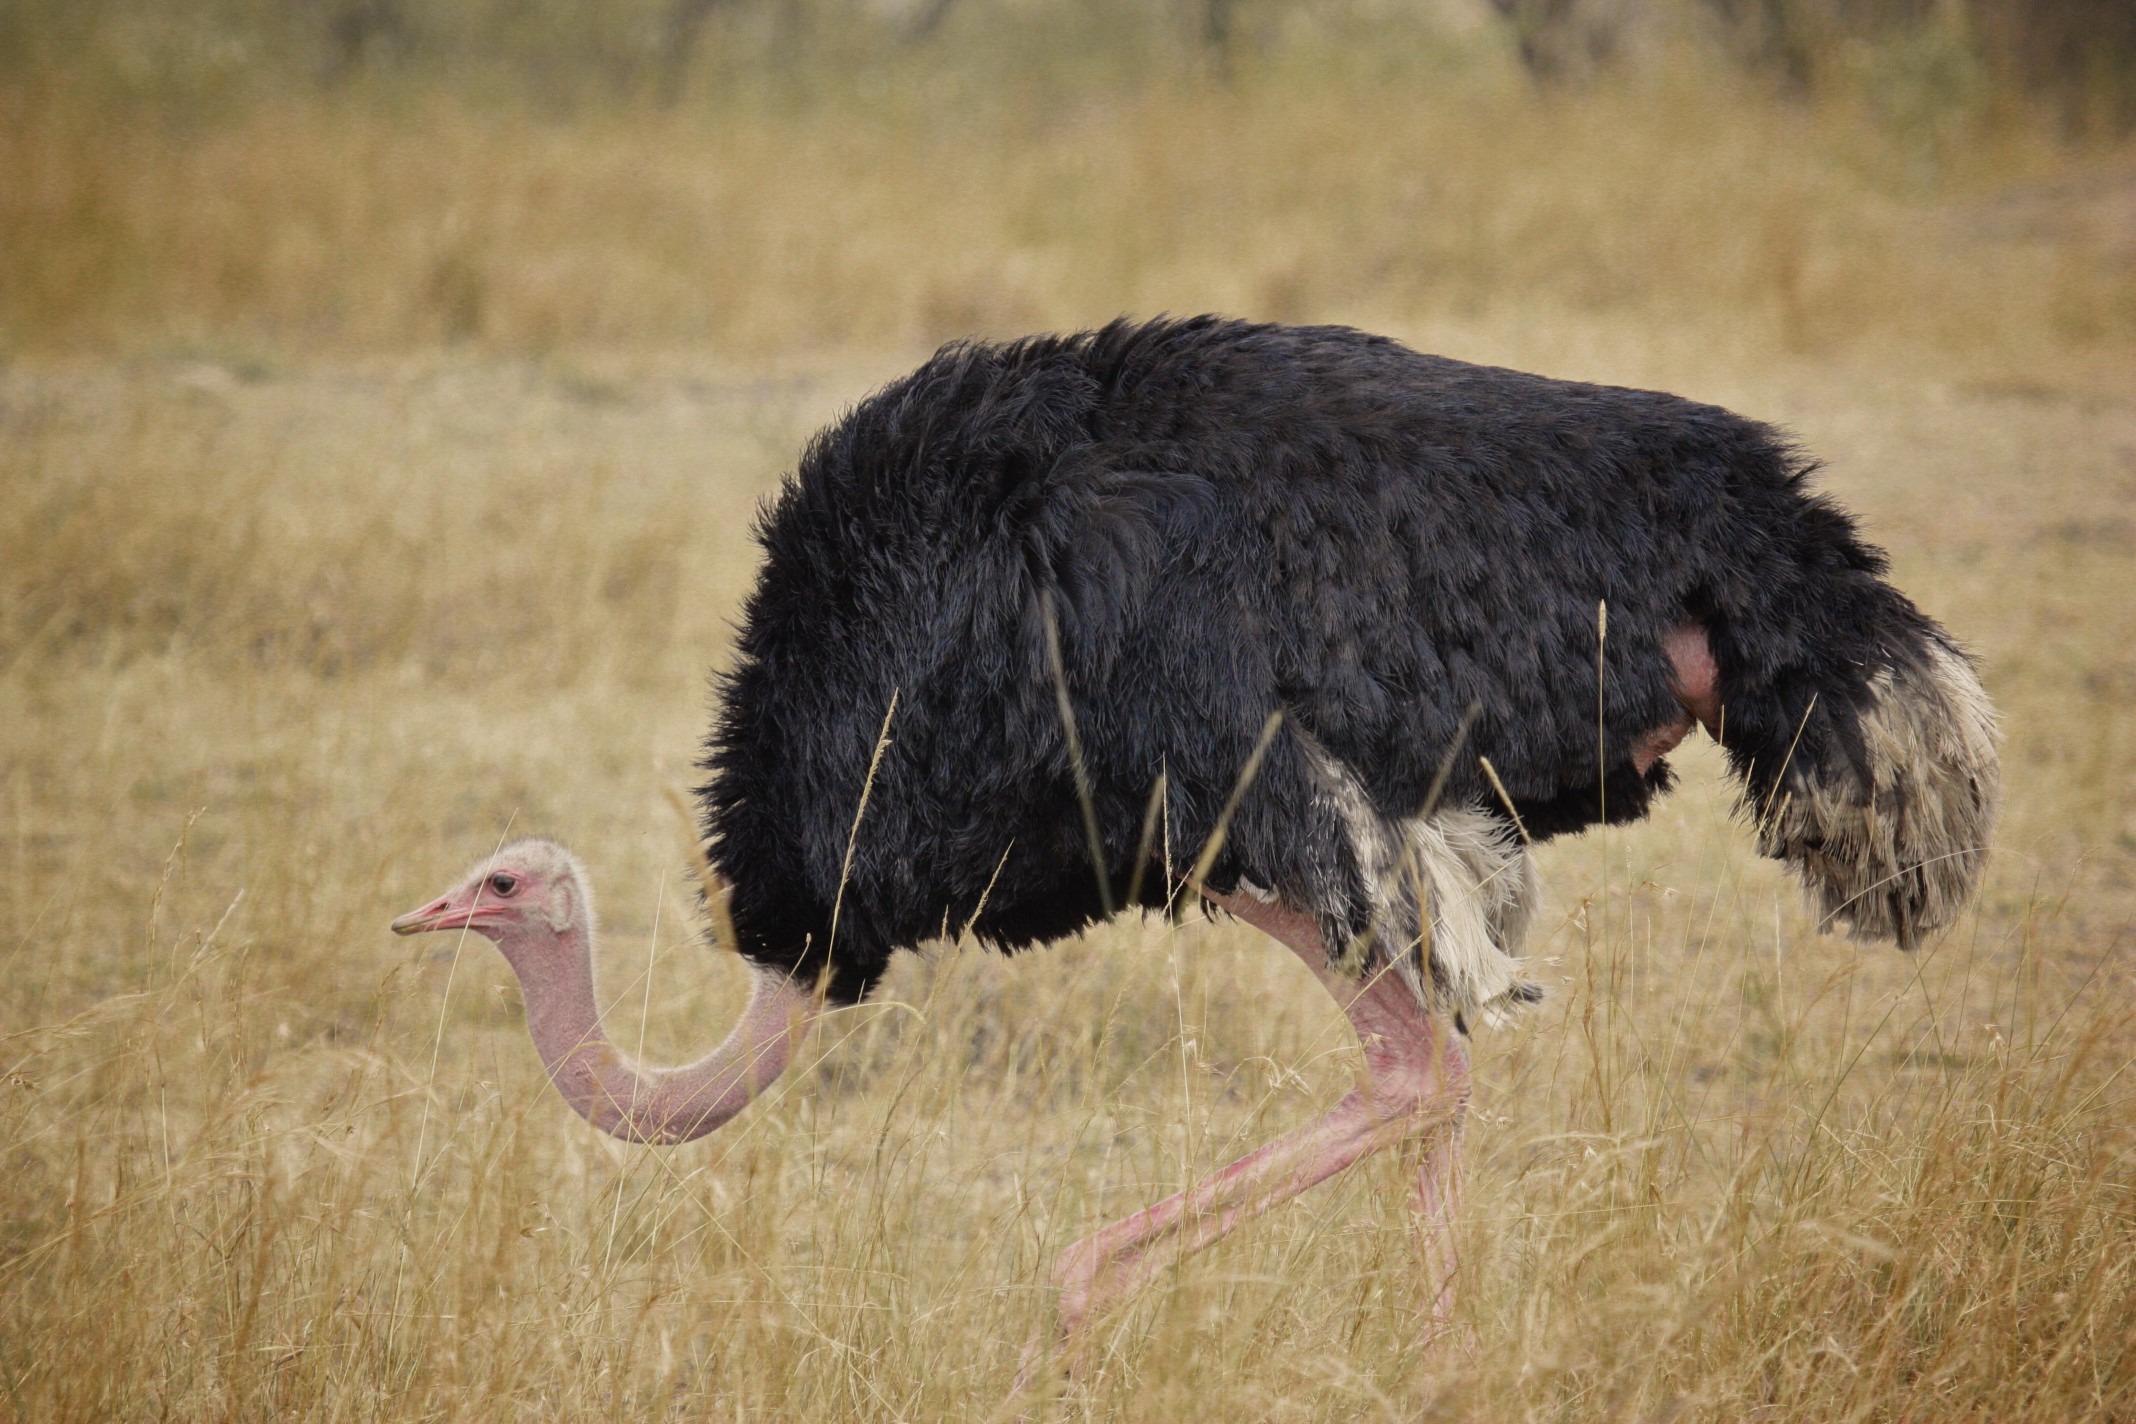
nature, bird, prairie, animal, wildlife, wild, beak, africa, ostrich, fauna, savanna, emu, animals, vertebrate, ratite, safari, serengeti, south africa, flightless bird